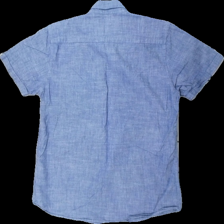
View: back
Type: T-shirt
Category: Men
Brand: Not in the list
Brand text on label: denim day
Colors: Blue, White
Material: 100% bomull
Pattern: Other
Cut: Regular
Size: M
Season: All
Price range: 50-100
Recommended usage: Reuse
Description: t-shirt med vita knappar